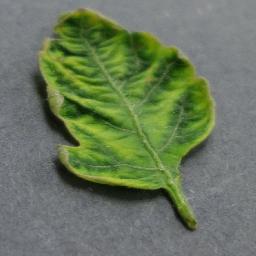
Label: Tomato___Tomato_Yellow_Leaf_Curl_Virus